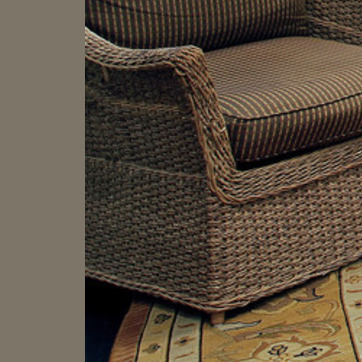
Material: other